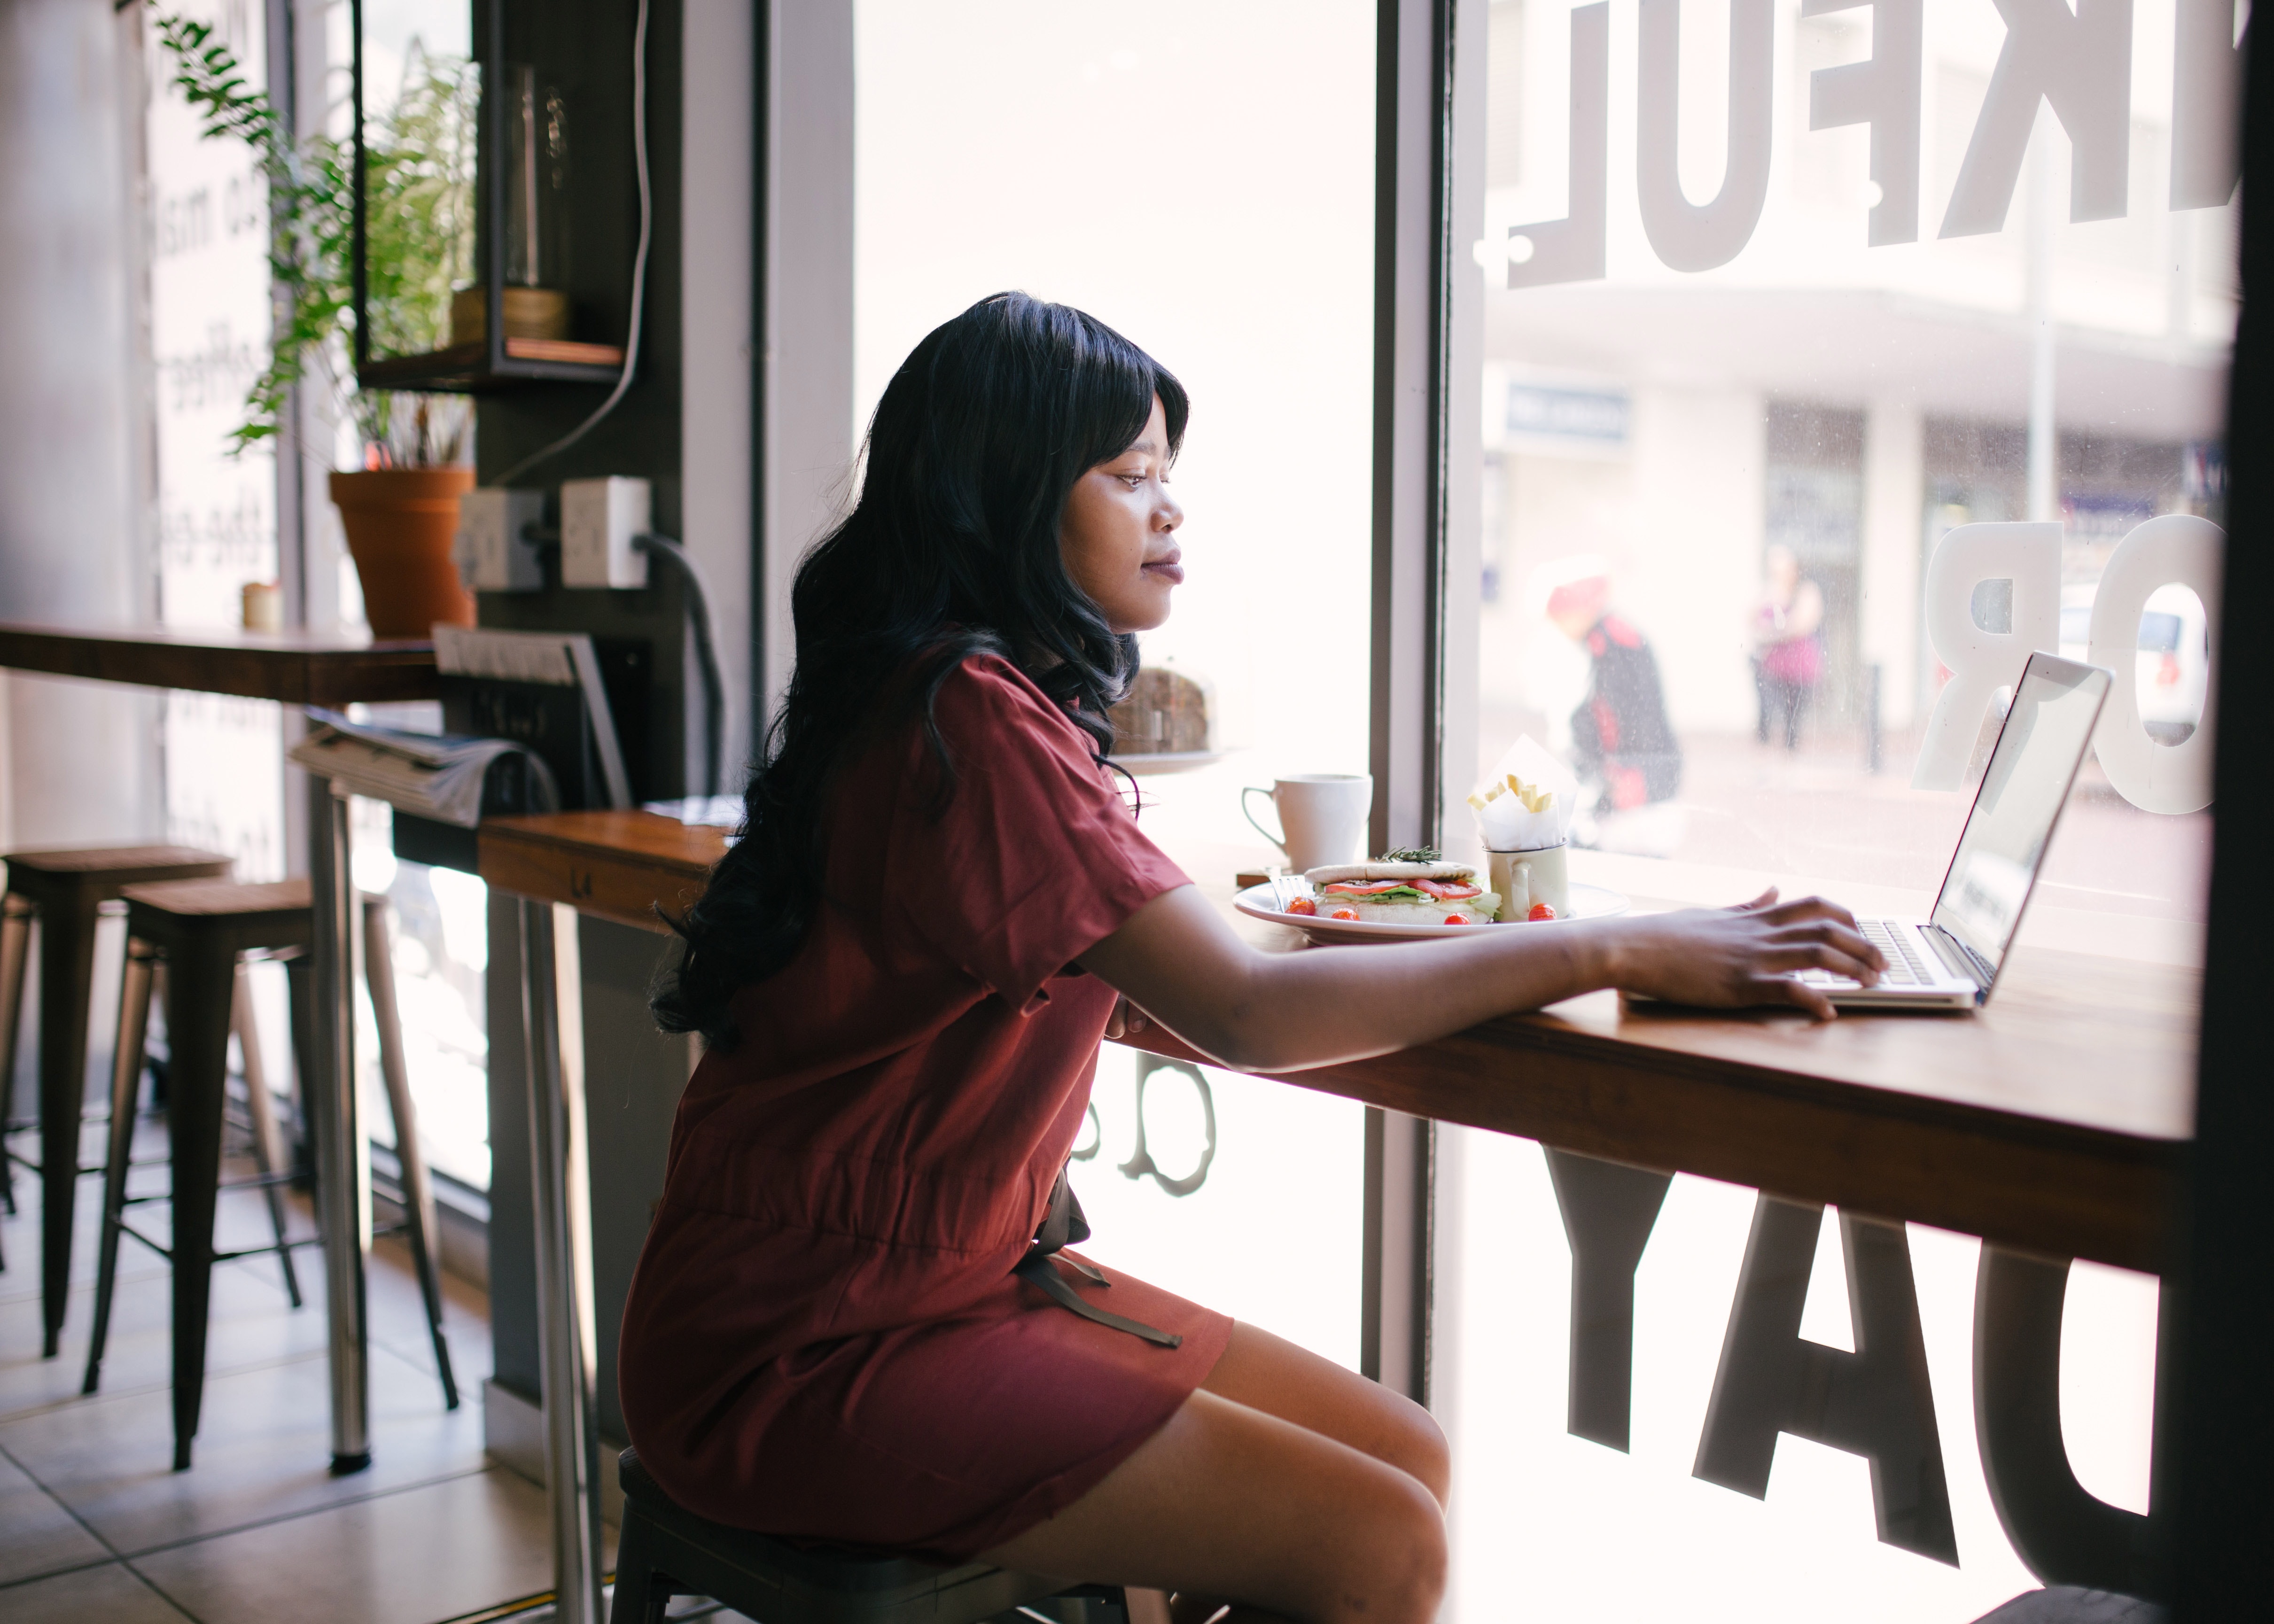
sitting, black hair, leg, photography, furniture